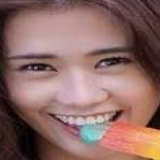
diễn viên Ngọc Thảo